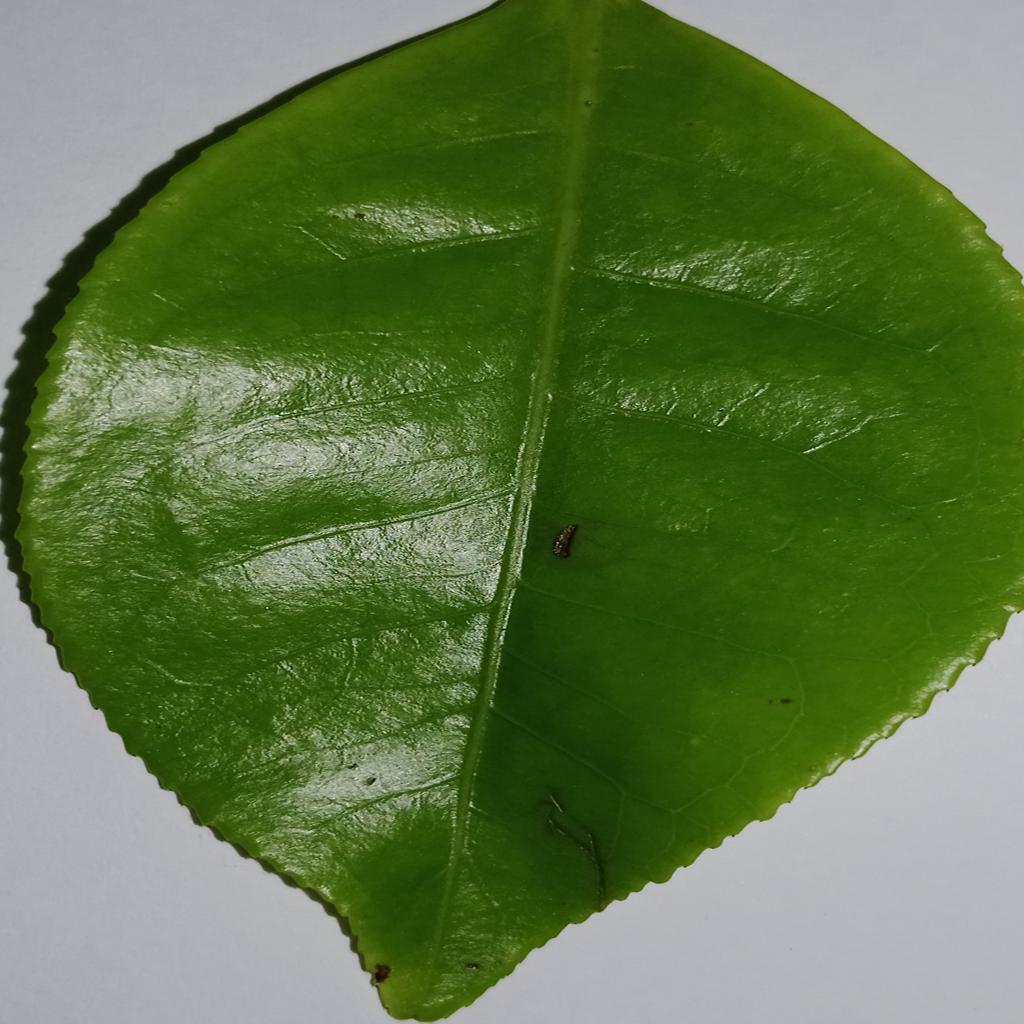
Label: Healthy